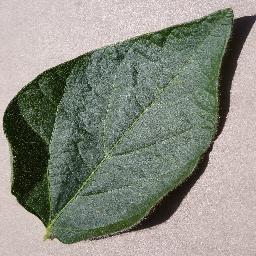
Label: Soybean___healthy